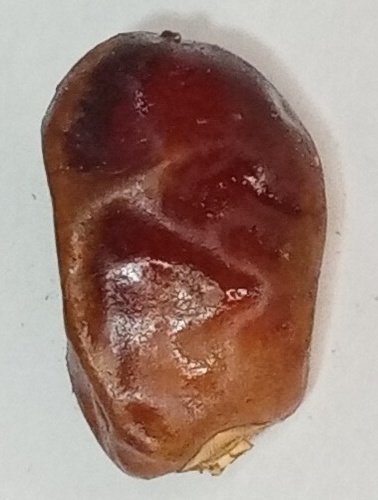
Variety: aseel
Size: small
Grade: grade-1